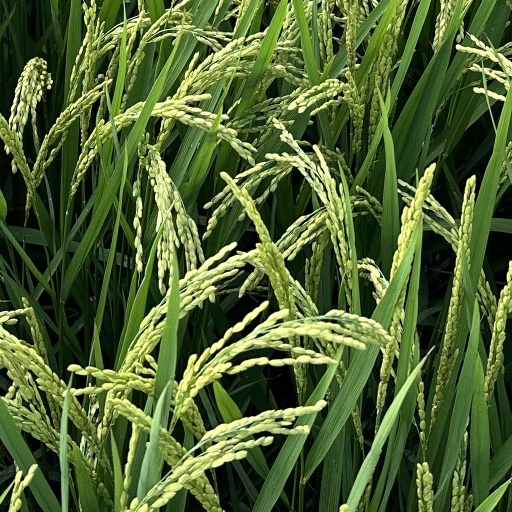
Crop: rice